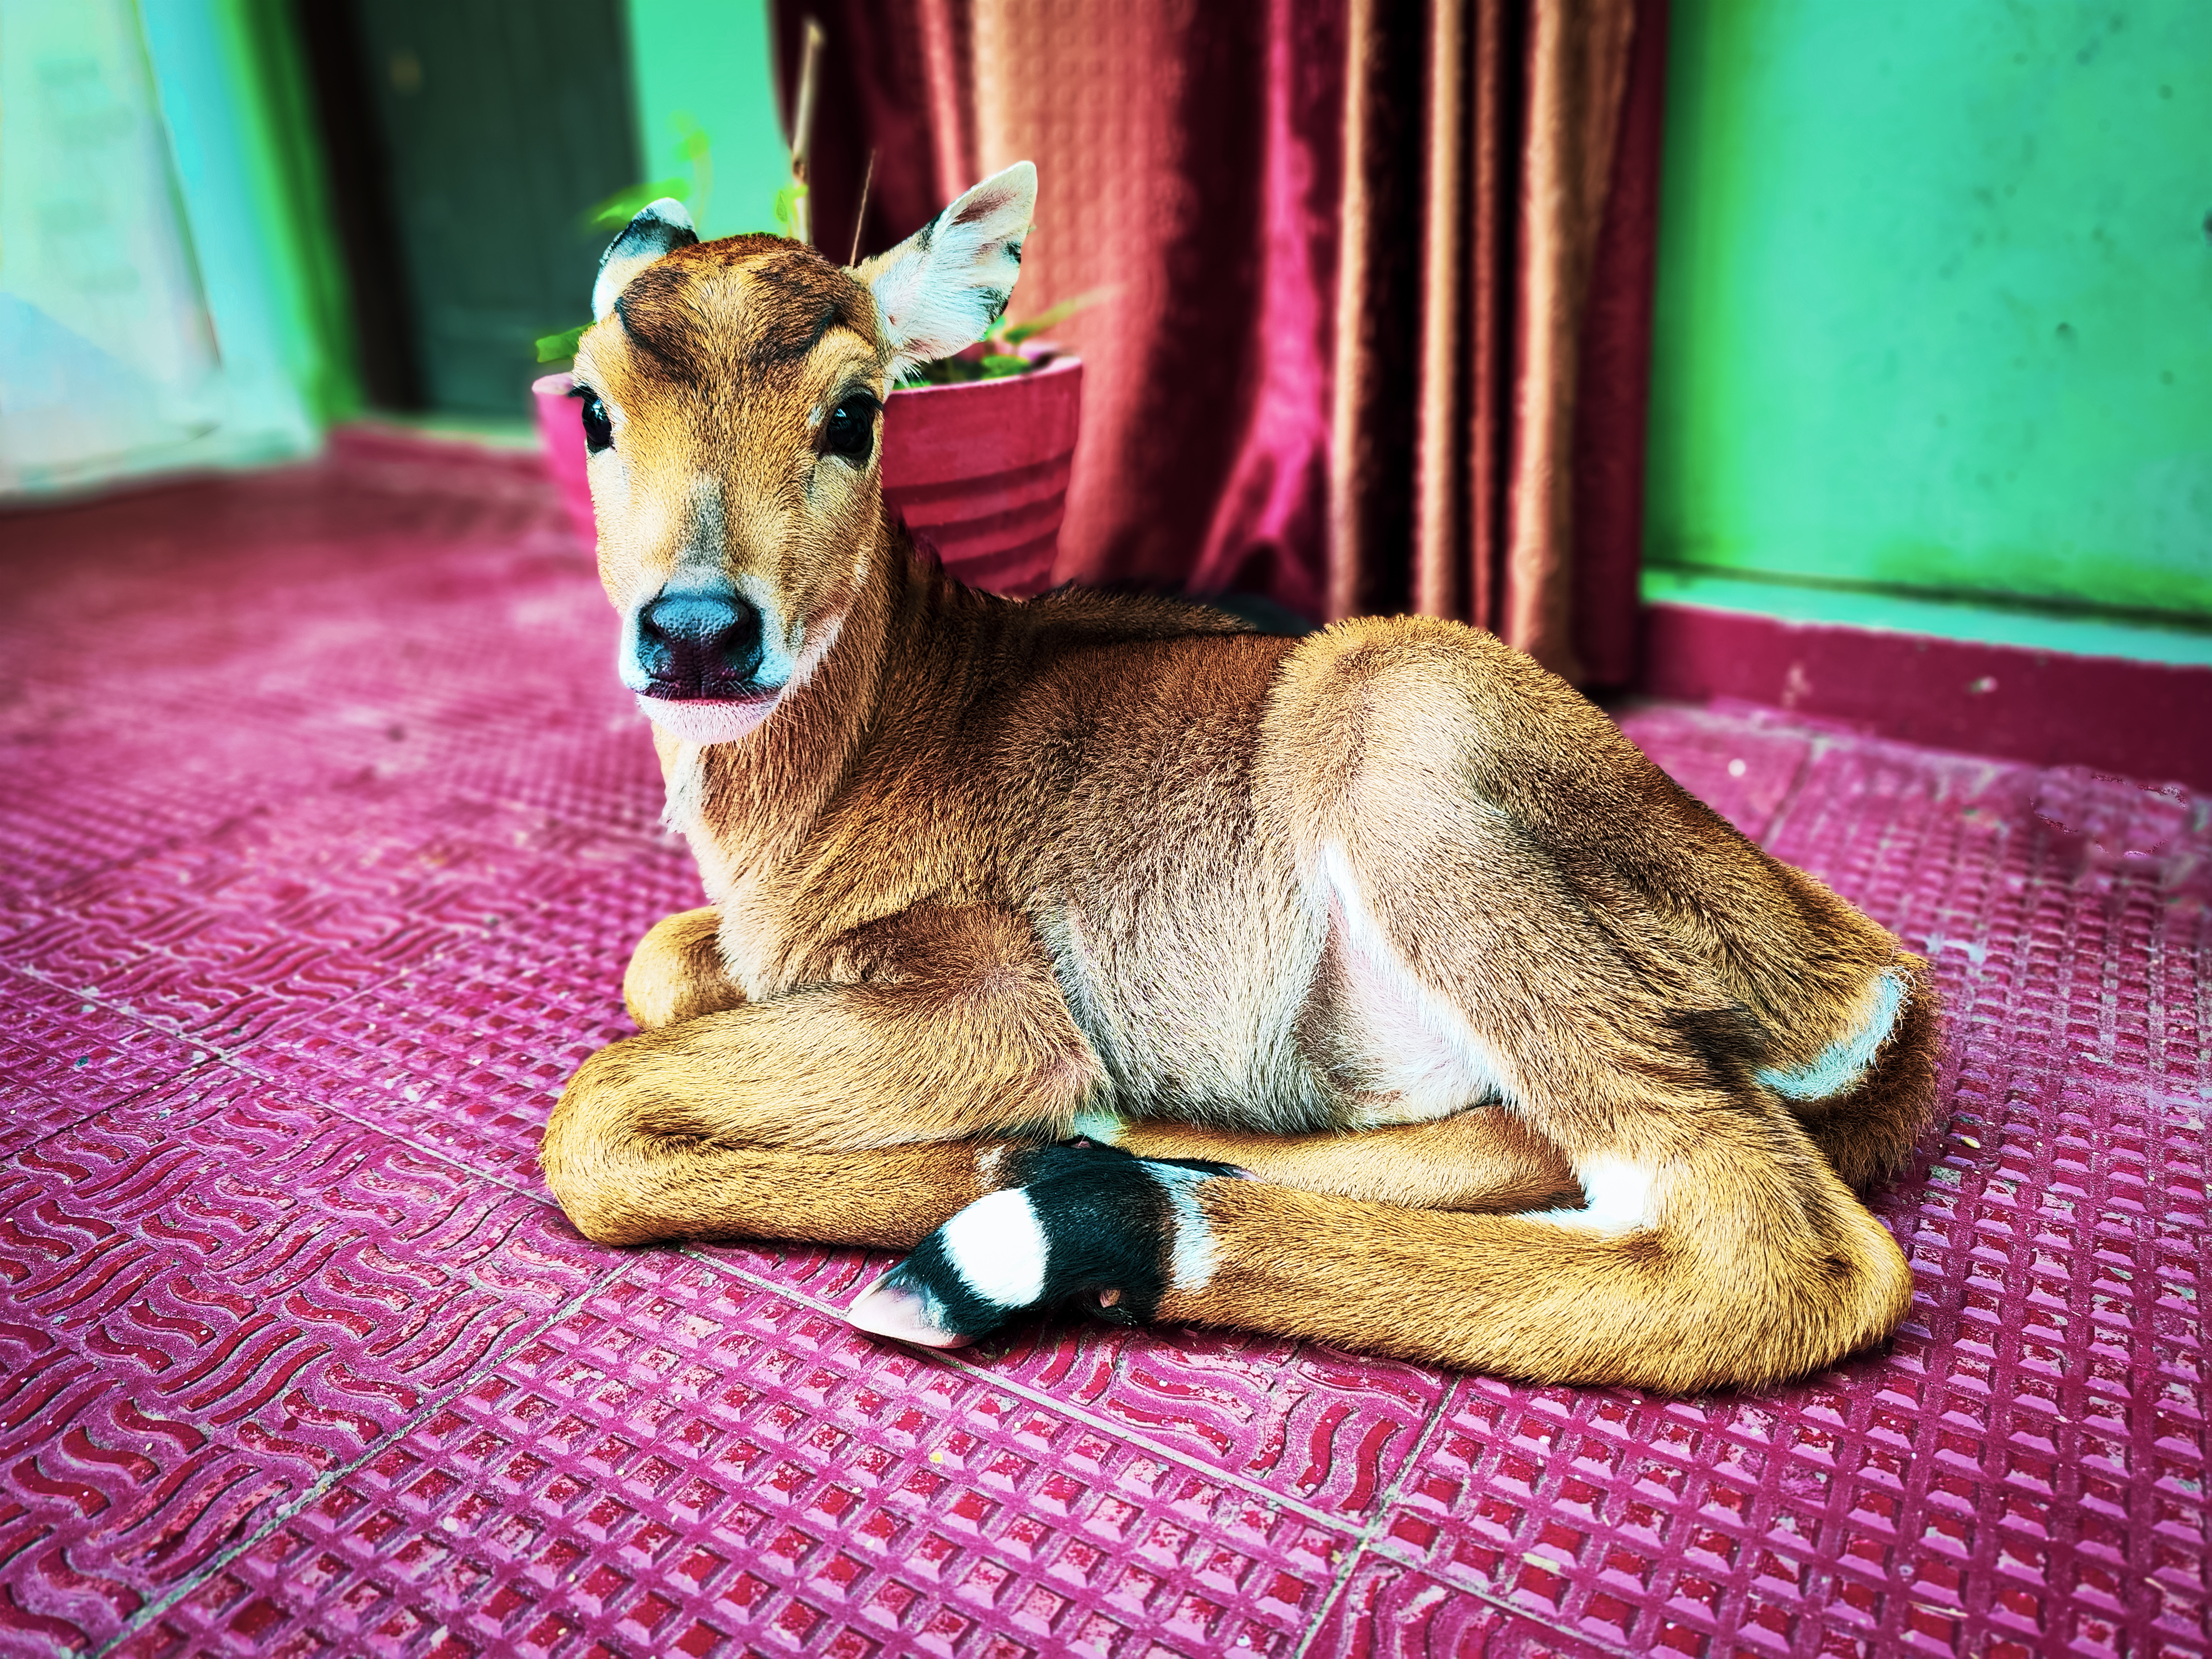
nilgai, calf, toy, purple, curtain, fawn, felidae, terrestrial animal, snout, wood, tail, magenta, event, human leg, working animal, fur, canidae, wildlife, whiskers, sheep, horn, flooring